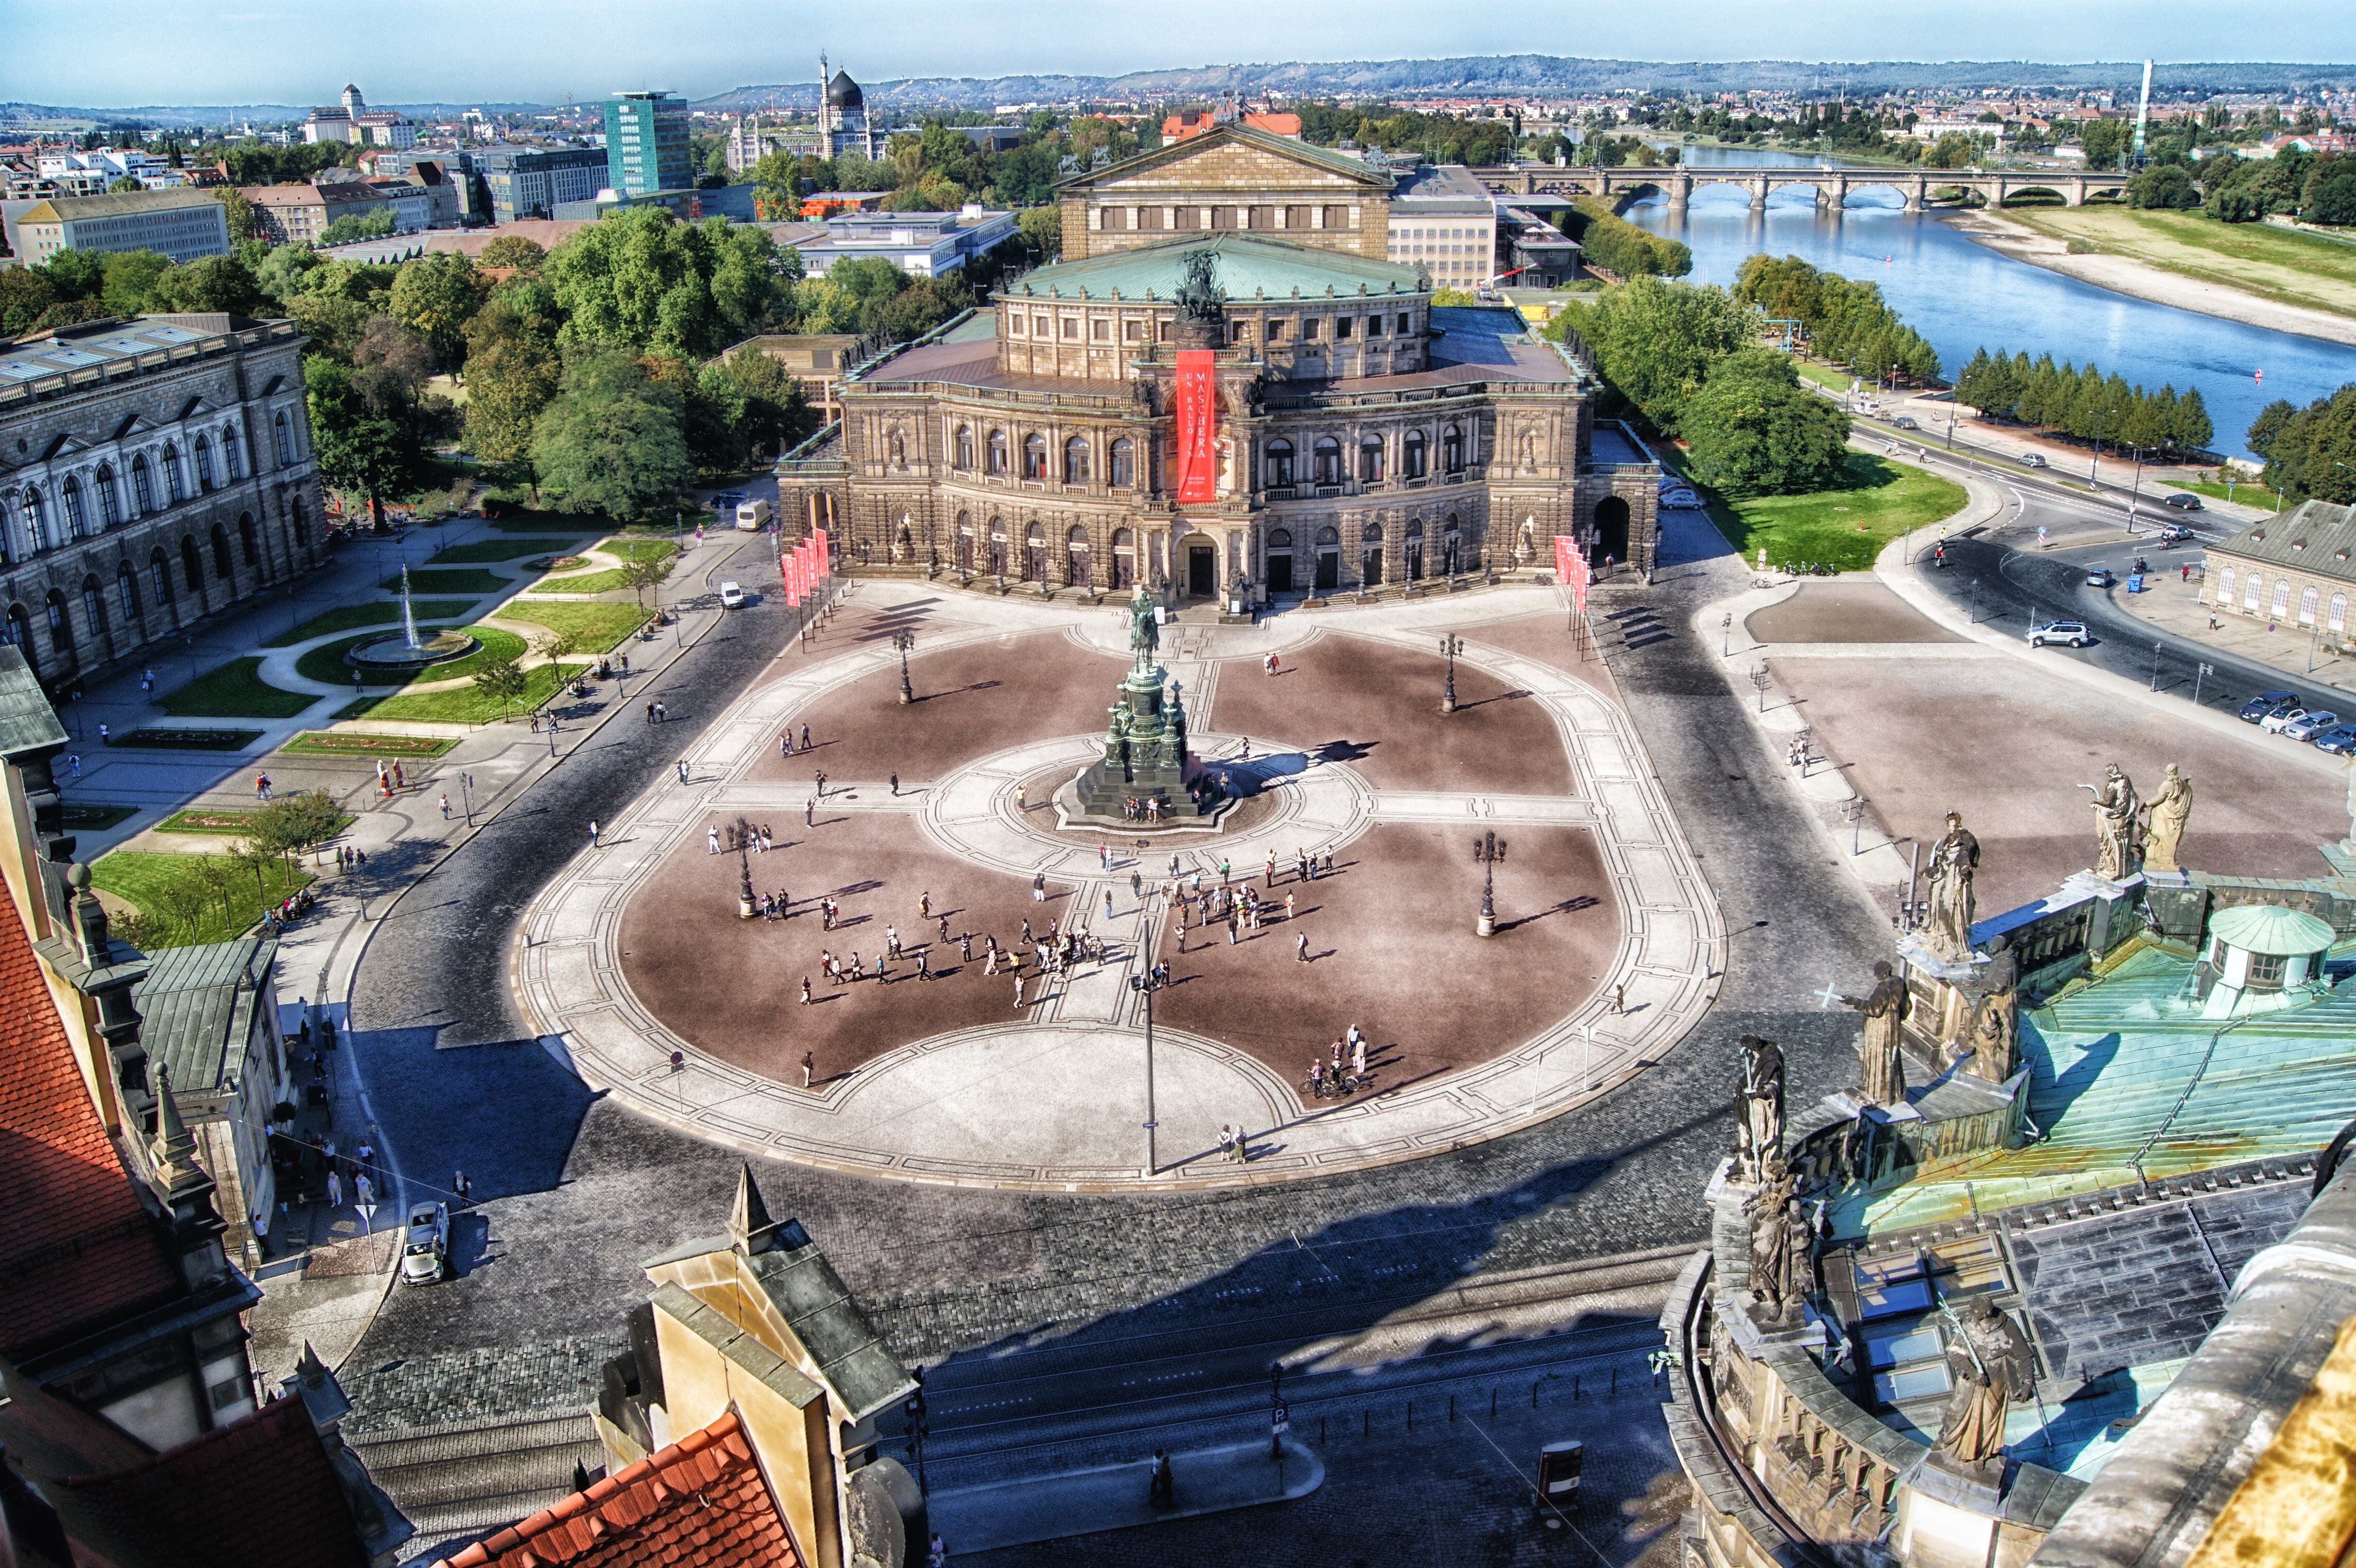
water, architecture, structure, river, opera house, plaza, landmark, stadium, trees, hdr, arena, buildings, germany, town square, dresden, aerial photography, sport venue